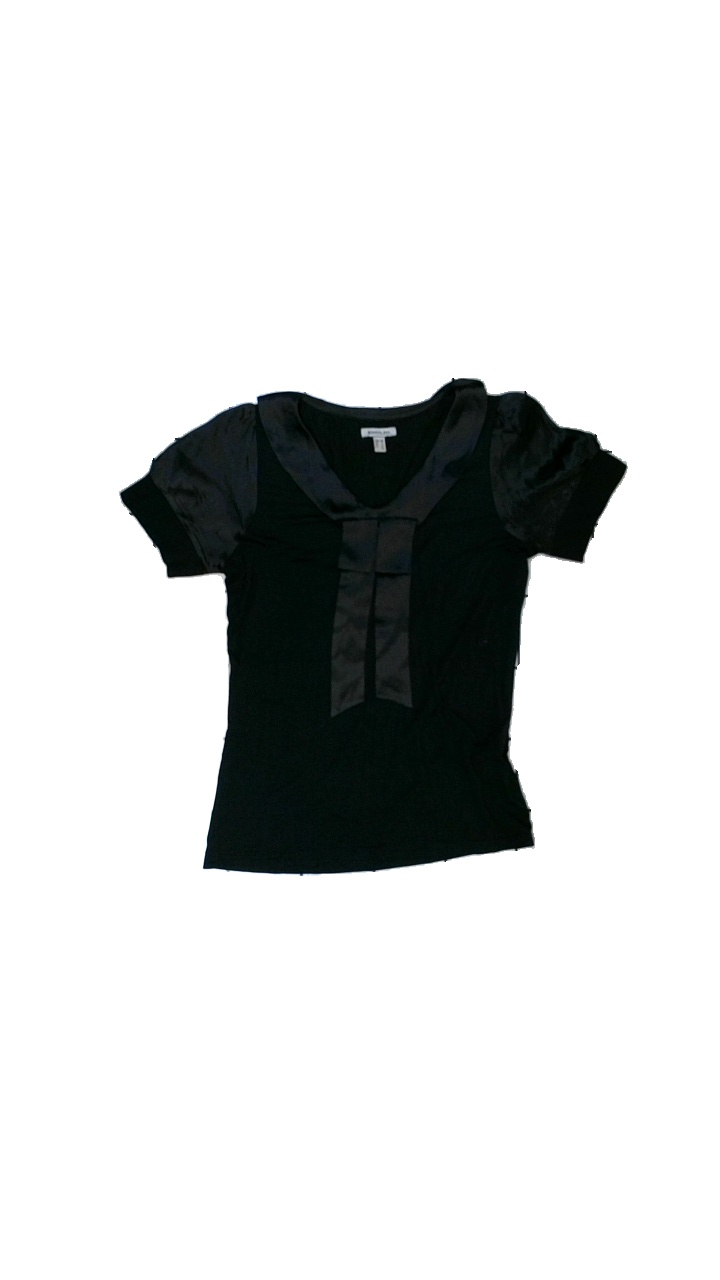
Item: T-shirt (Ladies)
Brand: Bandolera
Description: T-shirt med sammets detaljer
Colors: Black
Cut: V-collar
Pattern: Other
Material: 100% viskos
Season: All
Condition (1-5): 5
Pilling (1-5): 5
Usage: Reuse
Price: <50